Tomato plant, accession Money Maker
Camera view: horizontal (90 deg, fisheye); turntable rotation: 120 degrees
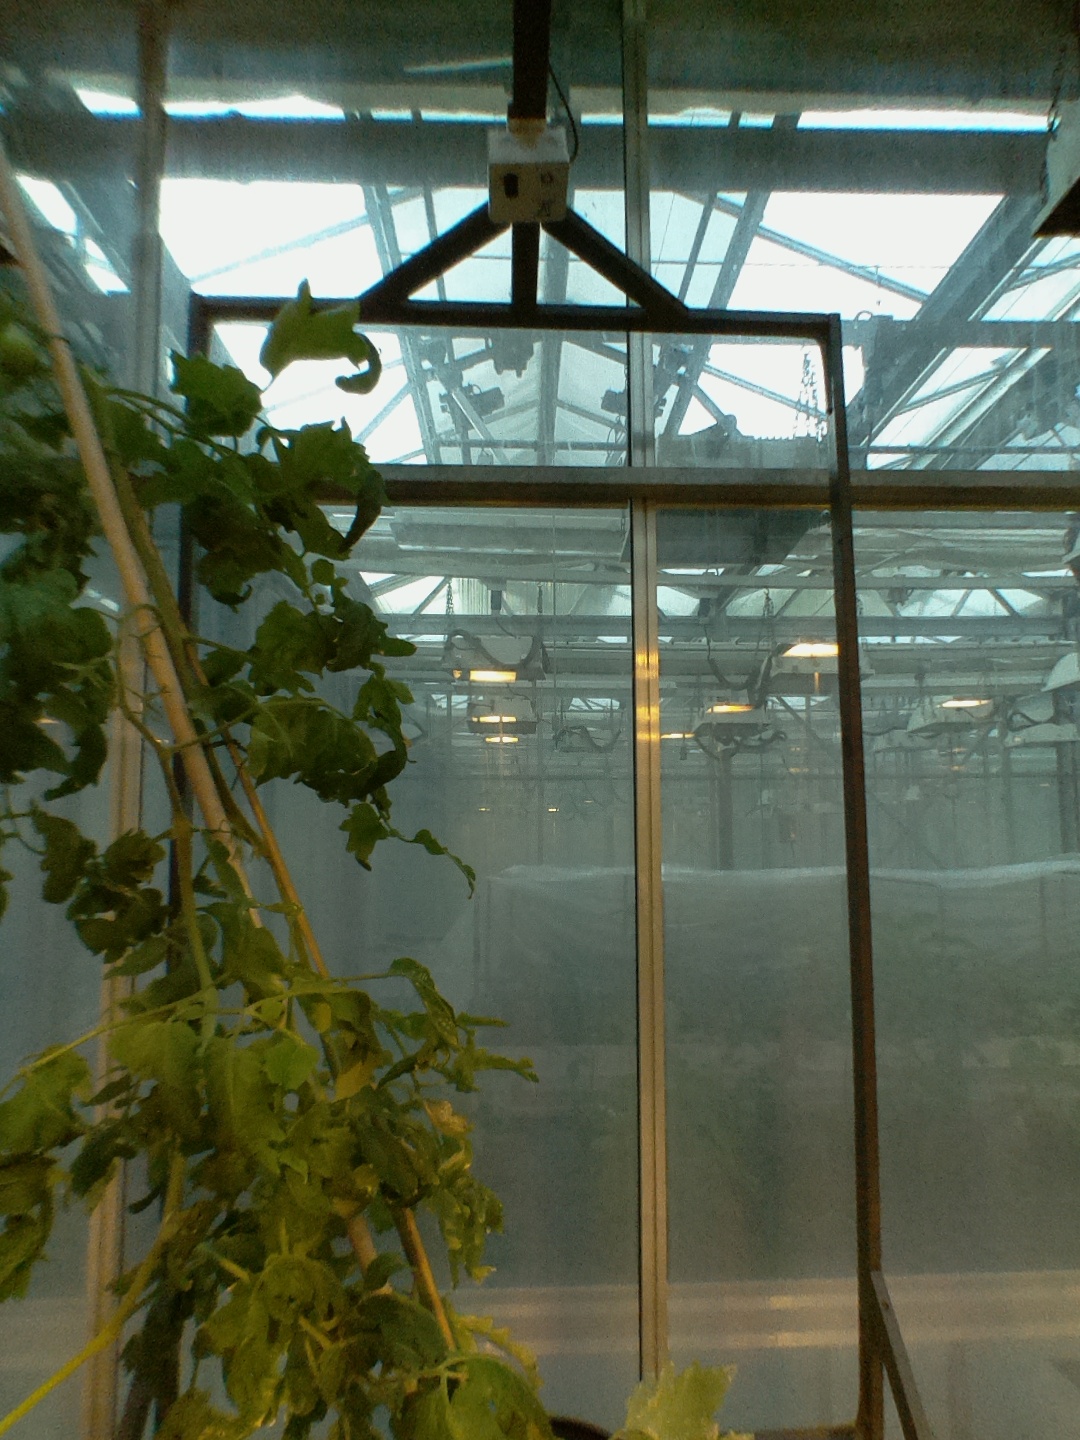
BBCH growth stage 73: 30%-40% of final fruit size